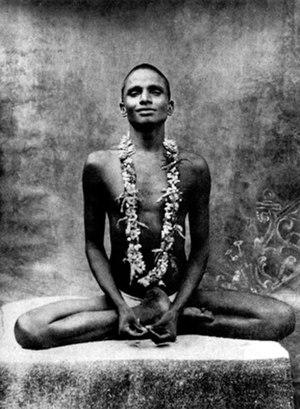
Bhagawan Nityananda, Raman de son prénom de naissance, mais plus couramment appelé "Bade Baba", est un maître spirituel hindou révéré en Inde et dans le Siddha Yoga. Son nom signifie perpétuelle félicité. Il a notamment eu pour disciple Swami Muktananda, à son tour maître de Gurumayi Chidvilasananda, représentante actuelle du Siddha Yoga dans le monde. Selon Swami Muktananda, Nityananda appartenait à une catégorie de Yogis appelé par Abhinavagupta: "Samsiddhika gurus" ou "Janma Siddhas", des yogis nés réalisés, et qui ne suivent pas le chemin classique des pratiques spirituelles ou du service auprès d'un Guru. En hommage et par respect pour lui, ses disciples l’ont appelé Bhagavan, un terme qui signifie « le Seigneur, le vénérable, le grand être. ».